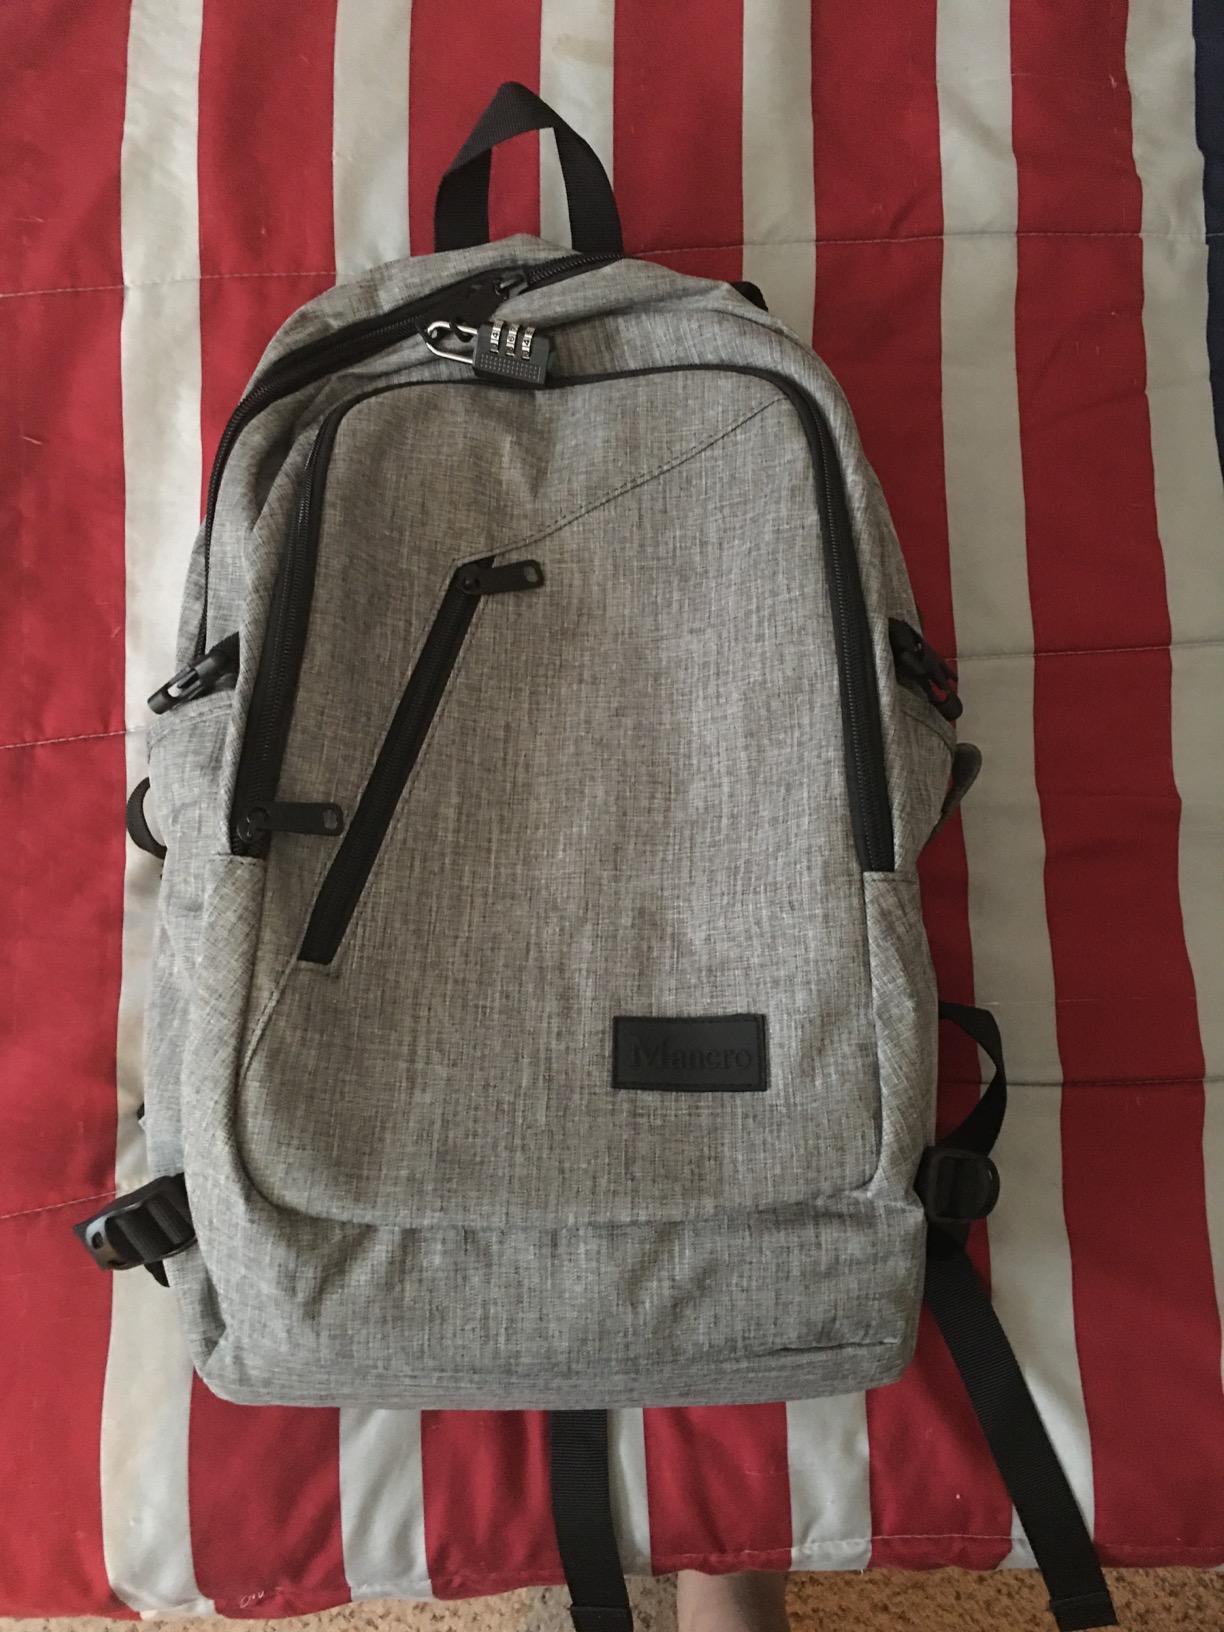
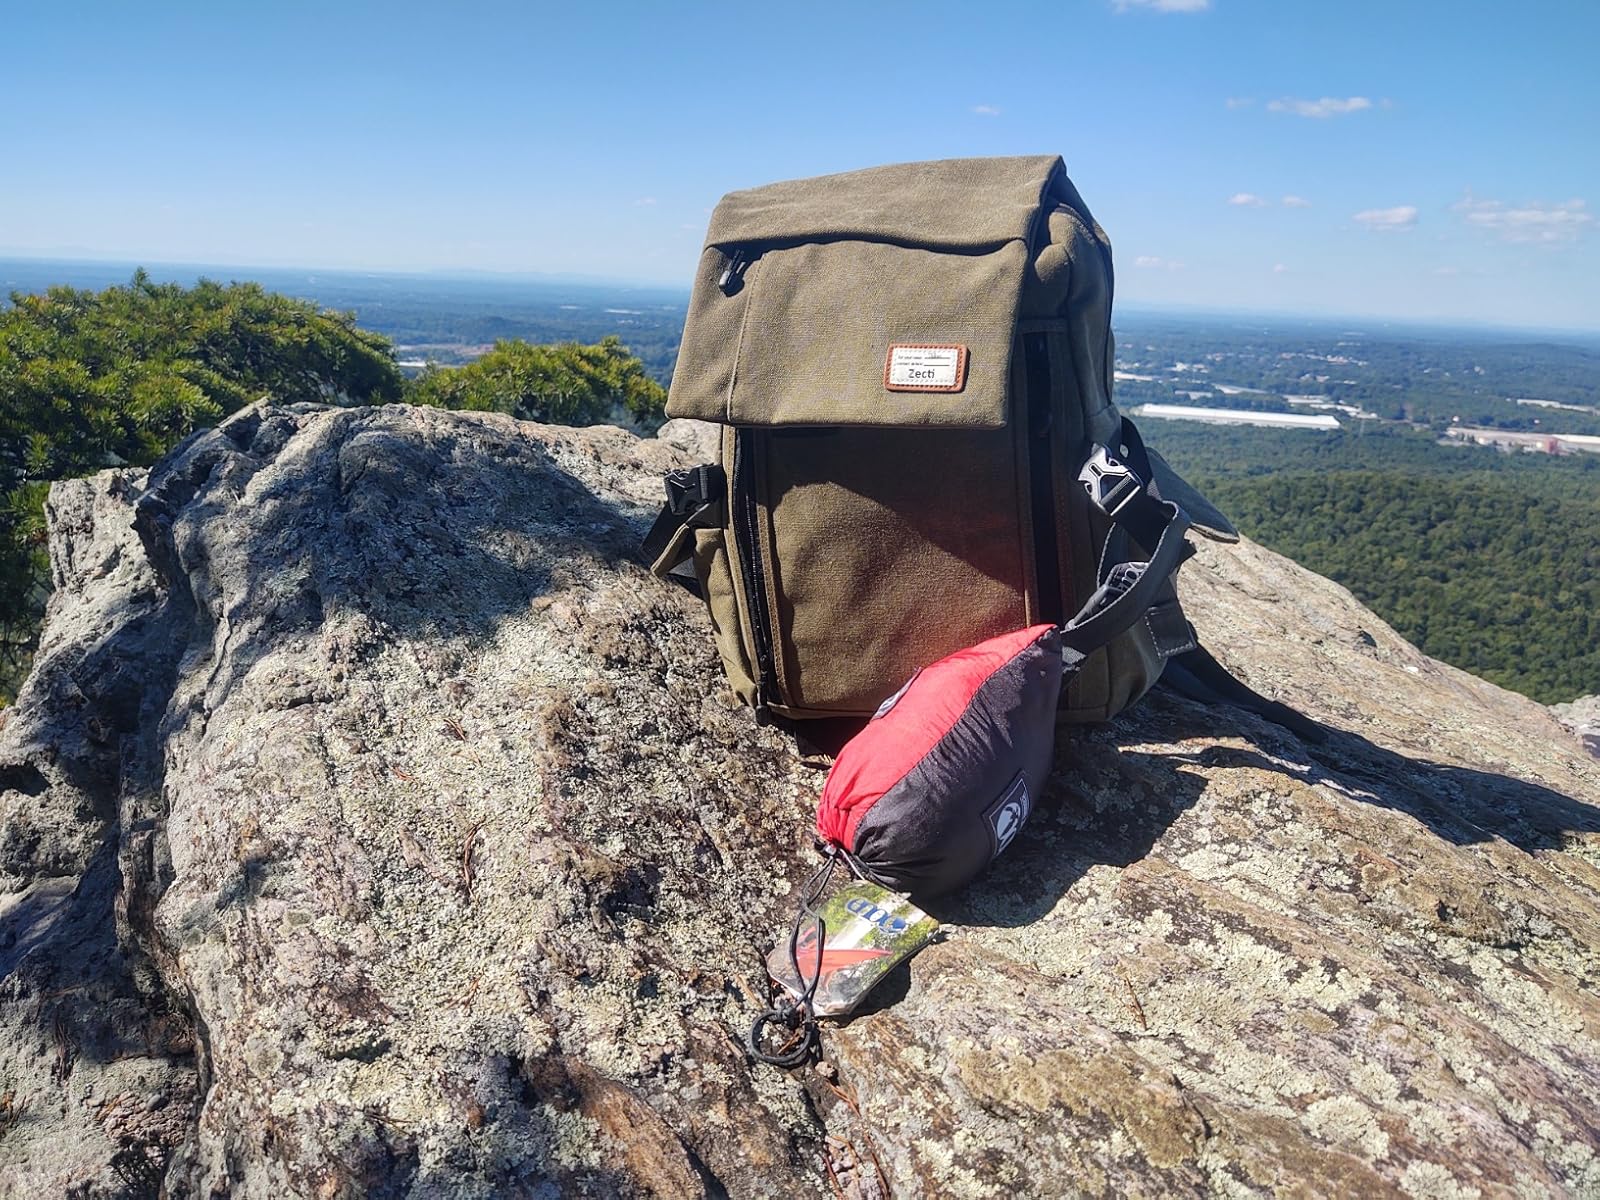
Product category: bag
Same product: no